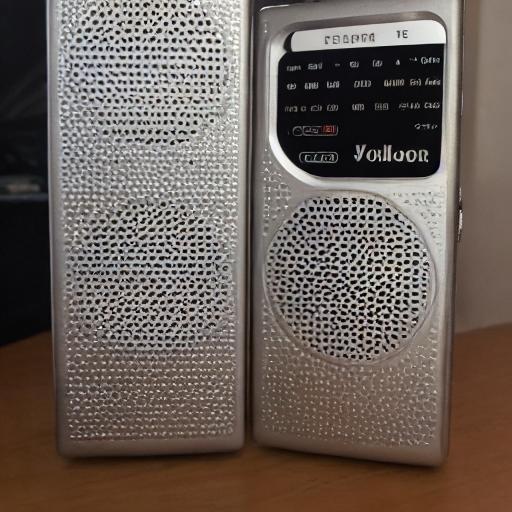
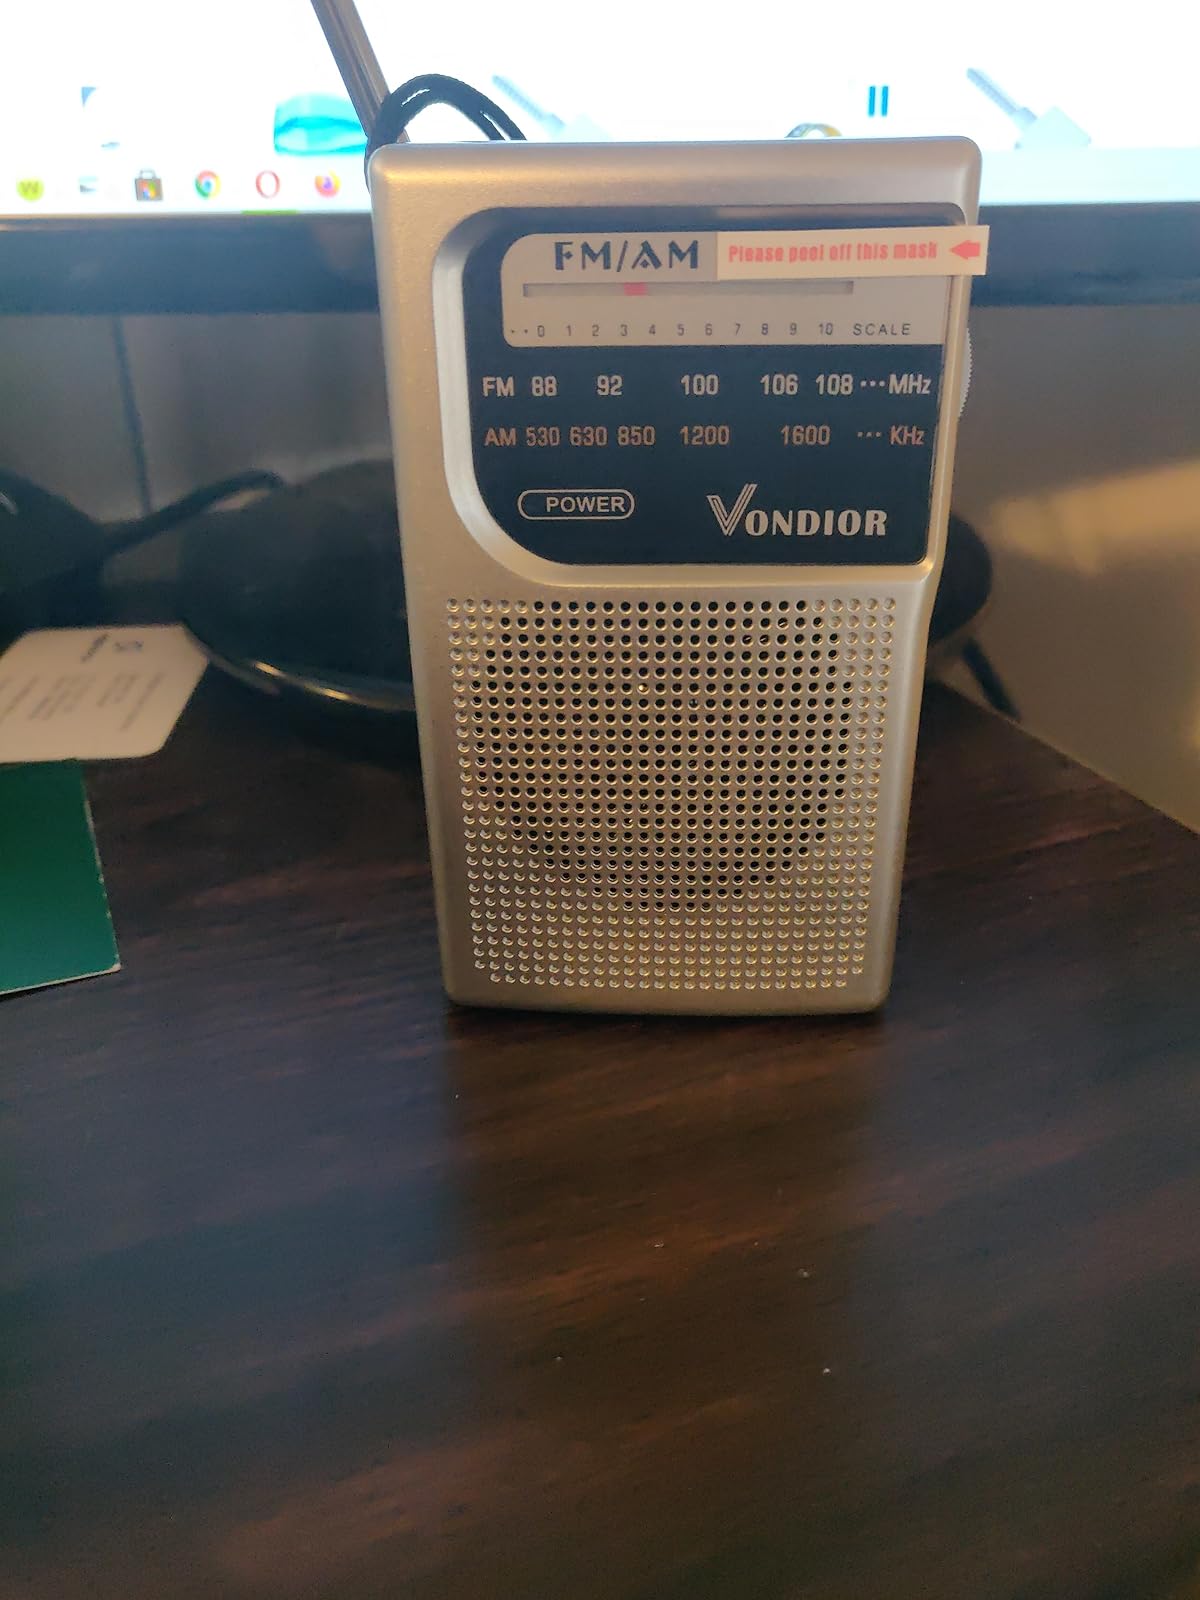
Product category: radio
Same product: no